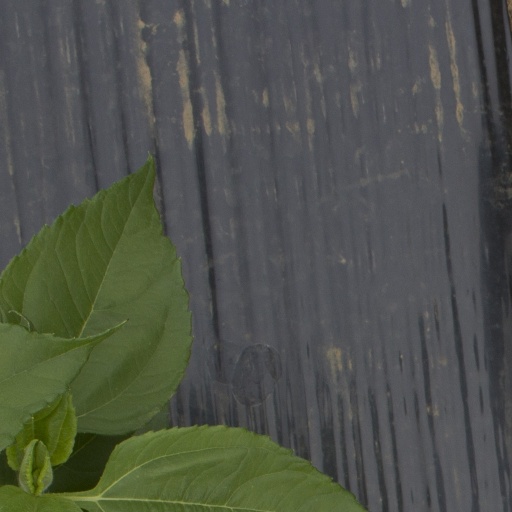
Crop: Jerusalem artichoke